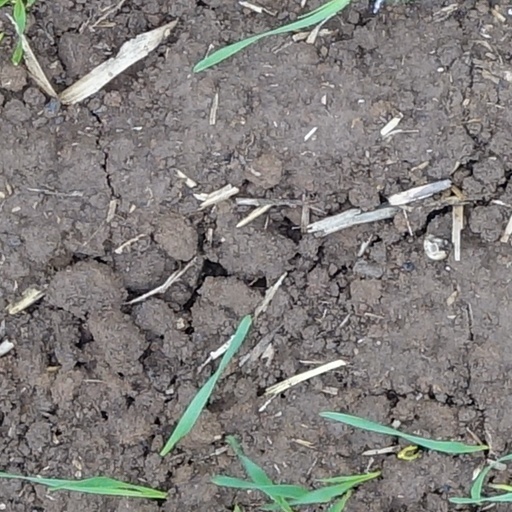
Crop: wheat